Jack Fox (baseball)

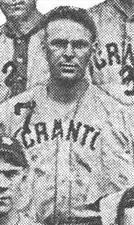

John T. Fox (July 26, 1880 – April 14, 1923) was a professional baseball player whose career spanned 11 seasons, including one in Major League Baseball. During that one season in 1908, Fox played with the Philadelphia Athletics. Fox compiled a major league batting average of .200 with two runs, six hits and two stolen bases in nine games played. Fox also played in the minor leagues with the Class-C Poughkeepsie Colts (1906), the Class-B Albany Senators (1906–07), the Class-A Jersey City Skeeters (1908), the Class-A Memphis Egyptians (1908), the Class-B Wilkes-Barre Barons (1909), the Class-B Troy Trojans, the Class-A Lincoln Railsplitters (1910–11), the Class-B Harrisburg Senators (1912–14), the Class-D Bradford Drillers (1914) and the Class-B Scranton Miners (1915–16). He started his minor league career as an outfielder, but later converted into a pitcher. Fox compiled a career minor league batting average of .251 with 670 hits in 694 games played. As a pitcher, he compiled a win–loss record of 90–63 in 185 career minor league games pitched. Fox batted and threw right-handed.